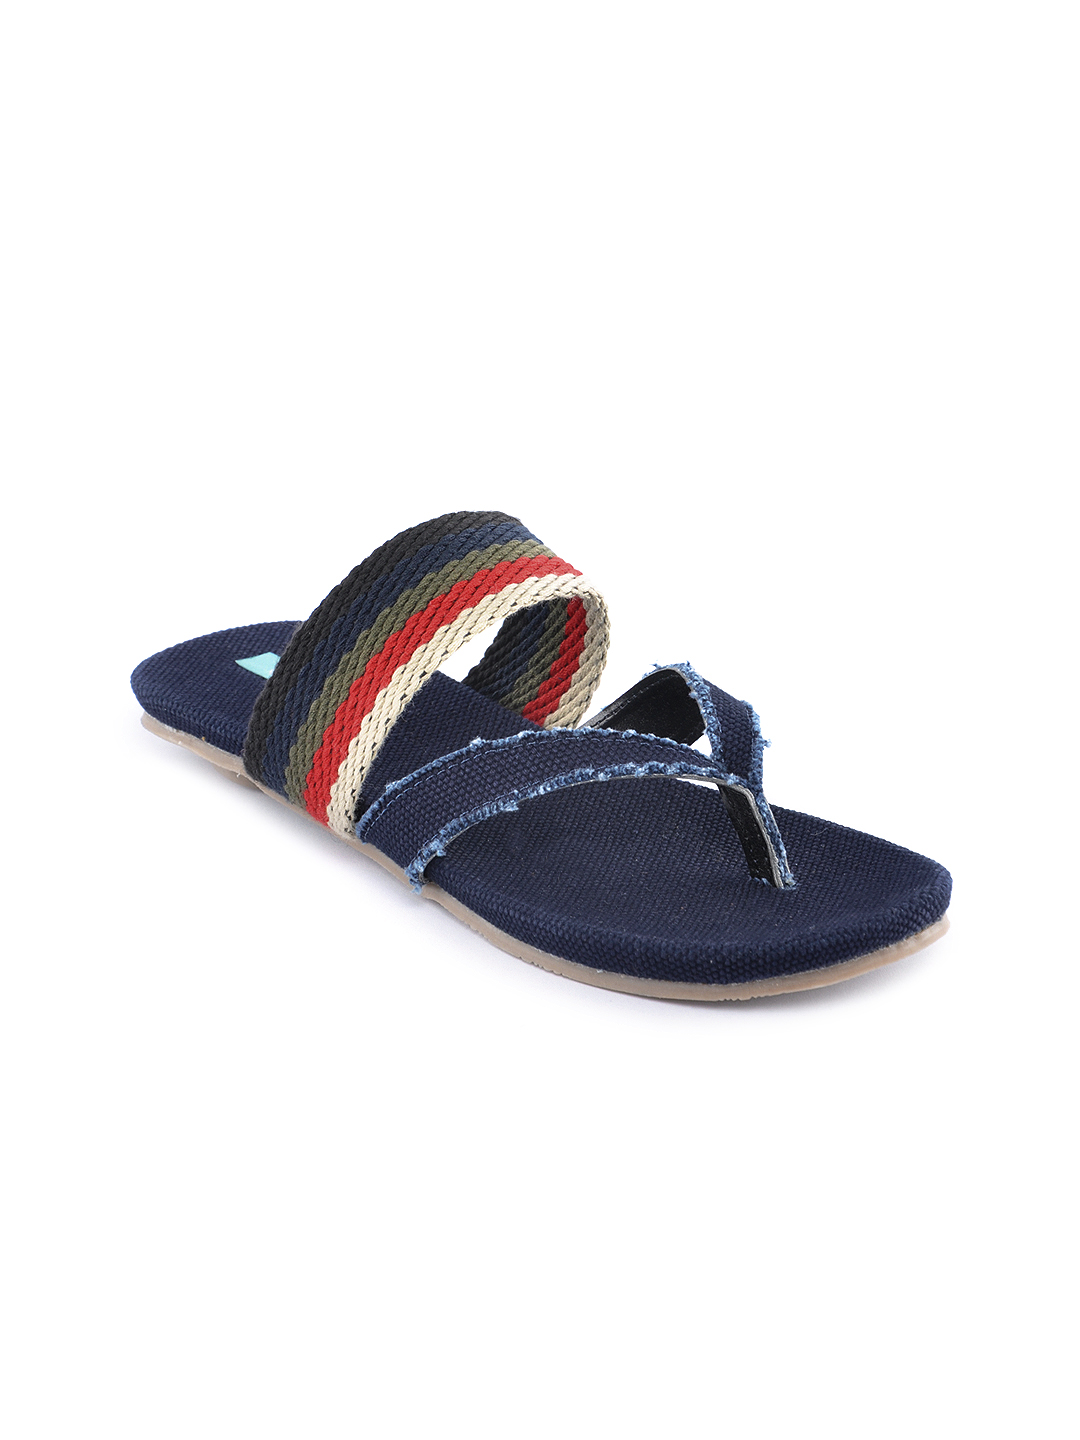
Catwalk Women Blue Casual Flats
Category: Footwear / Shoes / Flats
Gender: Women
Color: Blue
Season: Winter 2015
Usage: Casual